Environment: real
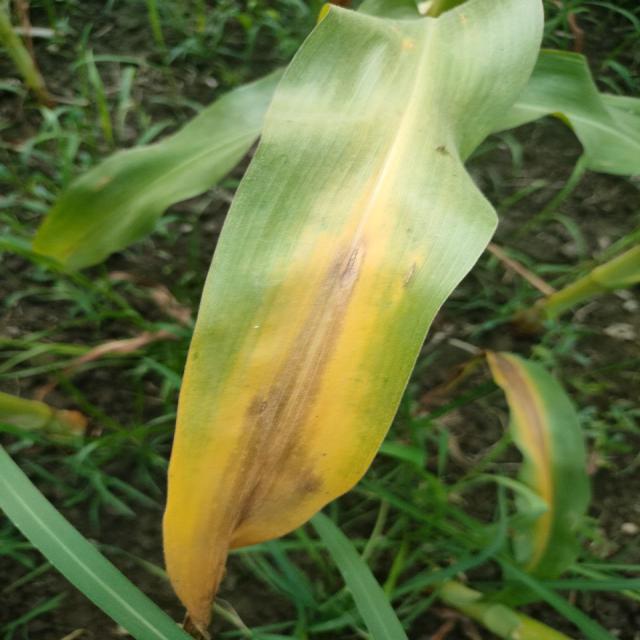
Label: nitrogen_deficiency